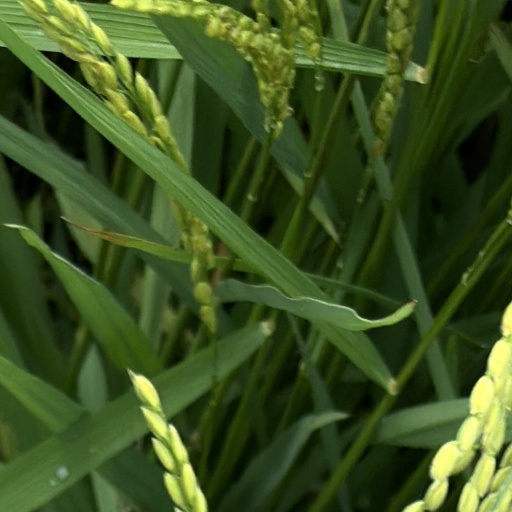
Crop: rice